Hillary Clinton

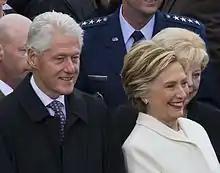
The Clintons at Trump's inauguration in 2017

When Clinton left the State Department, she returned to private life for the first time in thirty years. She and her daughter joined her husband as named members of the Bill, Hillary & Chelsea Clinton Foundation in 2013. There she focused on early childhood development efforts, including an initiative called Too Small to Fail and a $600 million initiative to encourage the enrollment of girls in secondary schools worldwide, led by former Australian Prime Minister Julia Gillard.